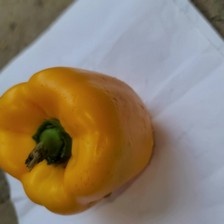
Label: capsicum